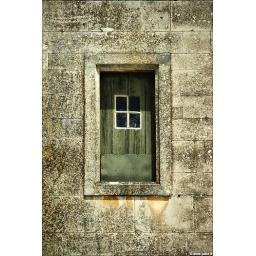
small window framed in a stone wall